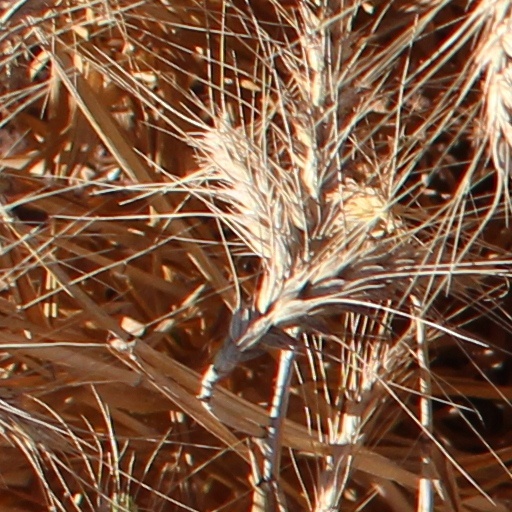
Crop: wheat